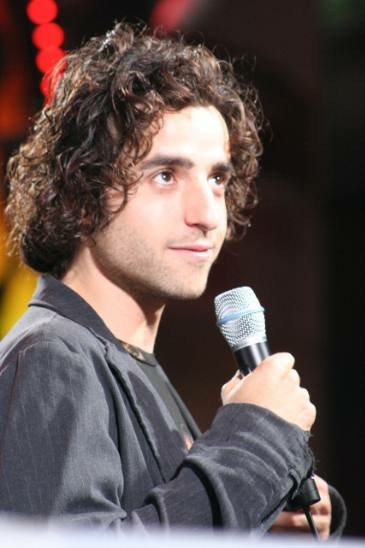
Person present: Yes